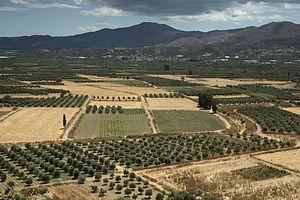
L’économie de la Grèce, forte d'un Produit intérieur brut avoisinant les 218 milliards d'USD, est la 51ᵉ économie mondiale. En termes de Parité de pouvoir d'achat, la Grèce se classe au 55ᵉ rang mondial avec près de 317 milliards USD. En 2018, la Grèce était la 17ᵉ économie européenne. Selon les chiffres du Fonds monétaire international de la même année, le PIB par habitant est de 20 317 dollars USD par valeur nominale et de 29 072 dollars USD en parité de pouvoir d'achat.
L'agriculture en Grèce est une agriculture méditerranéenne structurée par de petites exploitations à base familiale, connue notamment pour sa production d'olives, de fruits et légumes et de produits laitiers issus de l'élevage ovin et caprin.